Telecine

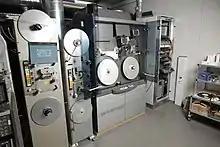
Shadow telecine system, produced by Grass Valley (formerly Thomson, originated from Bosch-Fernseh's inventions), installed at DR, Denmark

A "3:2 pulldown" pattern is identical to the one described above except that it is shifted by one frame. For instance, a cycle that starts with film frame B yields a 3:2 pattern: B-B-B-C-C-D-D-D-A-A or 3-2-3-2 or simply 3–2. In other words, there is no difference between the 2-3 and 3-2 patterns. In fact, the "3-2" notation is misleading because according to SMPTE standards for every four-frame film sequence the first frame is scanned twice, not three times.